Panchavarnaswamy Temple

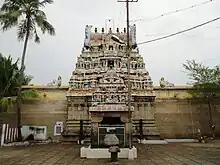

Panchavarnaswamy Temple (An ancient Tamil temple) (பஞ்சவர்ணசுவாமி கோயில்) (usually Panjavarnaswamy Temple) is a Tamil temple dedicated to Shiva, located in Woraiyur, a neighborhood in the town of Tiruchirapalli in Tamil Nadu, India. Shiva is believed to portray five different colours, giving the name of the presiding deity, Panchavarnaswamy. Panchavarnaswamy is revered in the 7th century Tamil Saiva canonical work, the "Tevaram", written by Tamil saint poets known as the tri-nayanars (Sambandar, Thirunavukkarasar, Sundar) (சம்பந்தர், திருநாவுக்கரசர், சுந்தரர், and classified as "Paadal Petra Sthalam".